Leisure

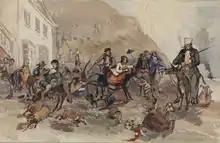
A caricature of upper class Victorian tourists, 1852

As literacy, wealth, ease of travel, and a broadened sense of community grew in Britain from the mid-19th century onward, there was more time and interest in leisure activities of all sorts, on the part of all classes.